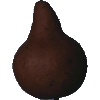
Label: Pear Kaiser 1